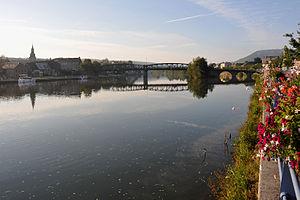
Vireux-Molhain est une commune française, située dans le département des Ardennes en région Grand Est. Vireux-Molhain suscite un intérêt touristique particulier lié à la présence de sites d'une grande valeur culturelle ou historique, mais également à la vallée de la Meuse, à la forêt d'Ardenne et au passé industriel de la région.